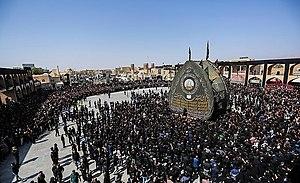
Le Nakhl Gardani est un rituel religieux chiite accompli le jour de l'Achoura pour commémorer la mort et les funérailles de l'imam Hussein, petit-fils du prophète Mahomet, fils d'Ali et de Fatima et le troisième des douze imams du chiisme duodécimain. Le nakhl est une structure en bois utilisée comme représentation symbolique du cercueil de l'Imam.